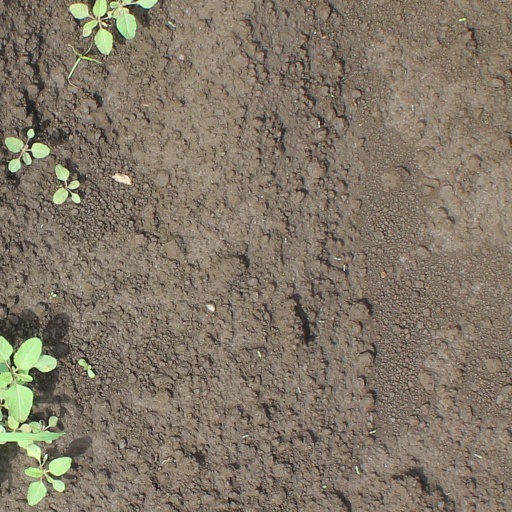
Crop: soybean